Dolores Claiborne (film)

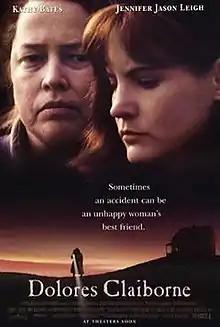
Theatrical release poster

Dolores Claiborne is a 1995 American psychological thriller drama film directed by Taylor Hackford and starring Kathy Bates, Jennifer Jason Leigh, Christopher Plummer, and David Strathairn. The screenplay by Tony Gilroy is based on the 1992 novel of the same name by Stephen King. The plot focuses on the strained relationship between a mother and her daughter, largely told through flashbacks. The daughter arrives to her remote hometown on a Maine island, where her mother has been accused of murdering the elderly woman for whom she had long been a caregiver and companion.